Shetland

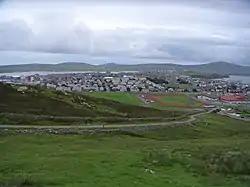
Lerwick is Shetland's largest settlement.

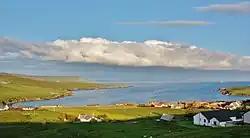
Mainland, Shetland

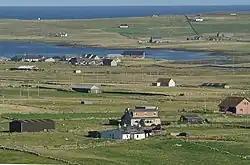
Unst

Shetland is around north of Great Britain and west of Bergen, Norway. It covers an area of and has a coastline long.